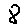
Label: 8